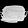
Label: Bag